Demeter

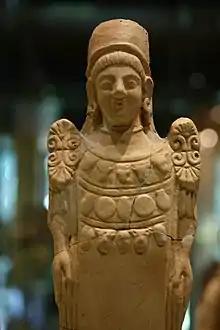
Terracotta Demeter figurine, Sanctuary of the Underworld Divinities, Akragas, 550–500 BC

Theocritus described one of Demeter's earlier roles as that of a goddess of poppies: